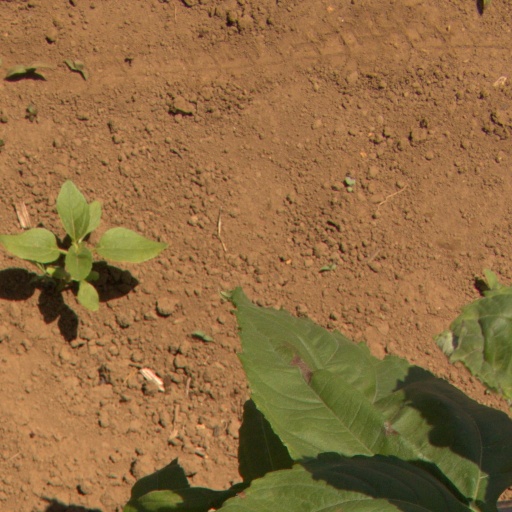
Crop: Jerusalem artichoke